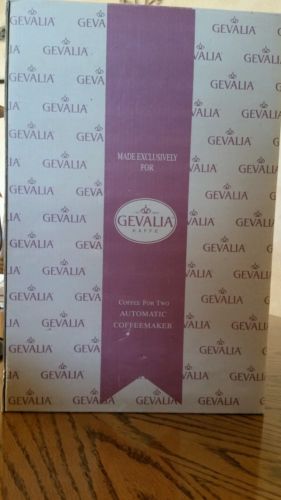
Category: coffee maker